Gerðr

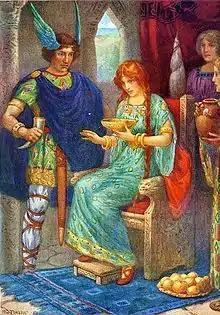
Skyrnir and Gerda - Illustration by Harry George Theaker for Children's Stories from the Northern Legends by M. Dorothy Belgrave and Hilda Hart, 1920

Gerðr is attested in two poems in the "Poetic Edda", in two books of the "Prose Edda", and in two books in "Heimskringla".